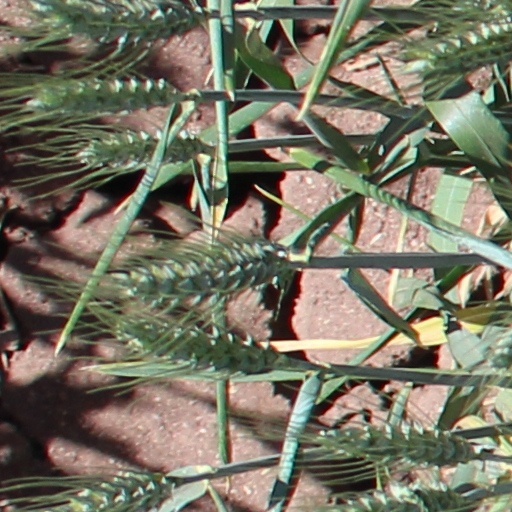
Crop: wheat